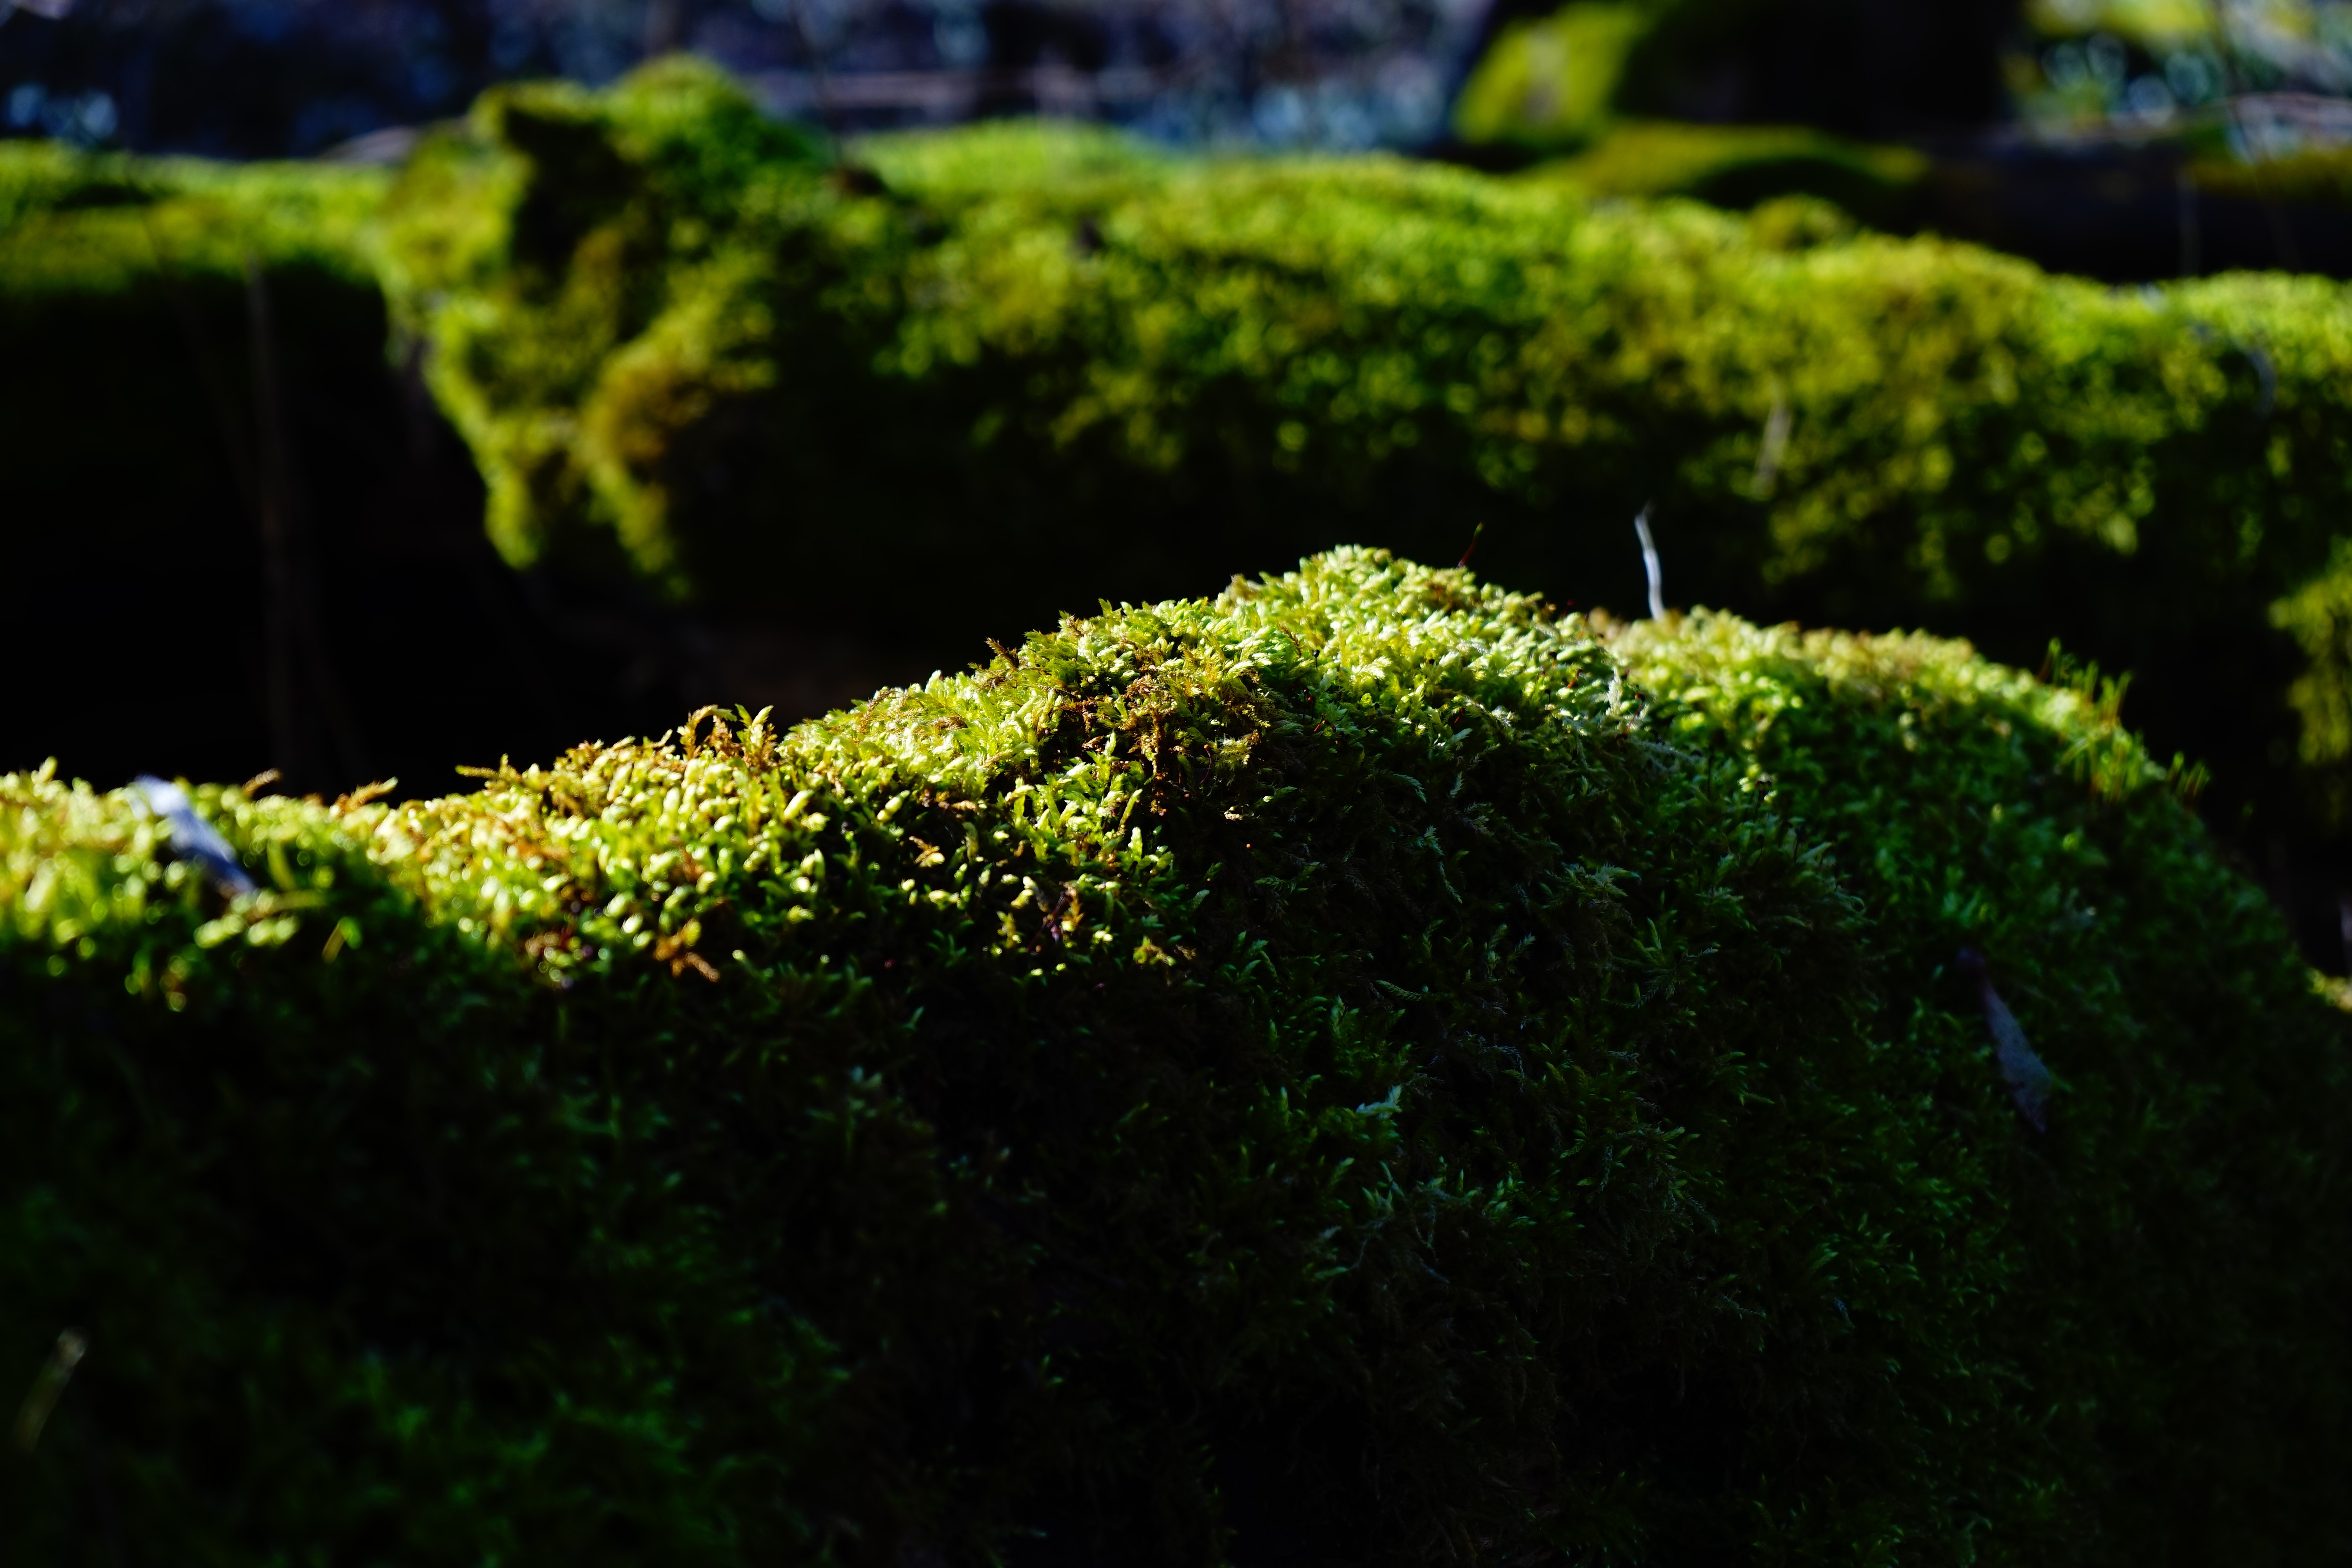
tree, nature, forest, grass, branch, plant, sunlight, leaf, flower, mystical, moss, green, soil, flora, algae, vegetation, tree stump, tree trunks, macro photography, bemoost, woody plant, land plant, non vascular land plant